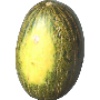
Label: melon_piel_de_sapo